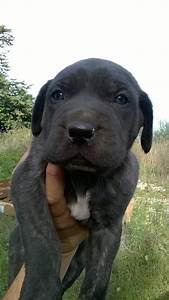
Label: dog